Oliver Brothers Fine Art Restoration

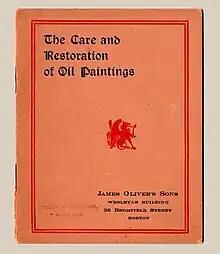
An early twentieth century Oliver Brothers brochure.

Oliver Brothers Fine Art Restoration and Conservation is believed to be the first art restoration establishment in the United States. For more than one and one-half centuries, the Olivers and their successors have restored and conserved antique and contemporary paintings, original works on paper, fine art prints, icons, murals, original photographs, documents, sculpture, gilded objects, and picture frames for private collectors, museums, art dealers, auction houses, galleries, corporations, universities, historical societies, libraries, and others.